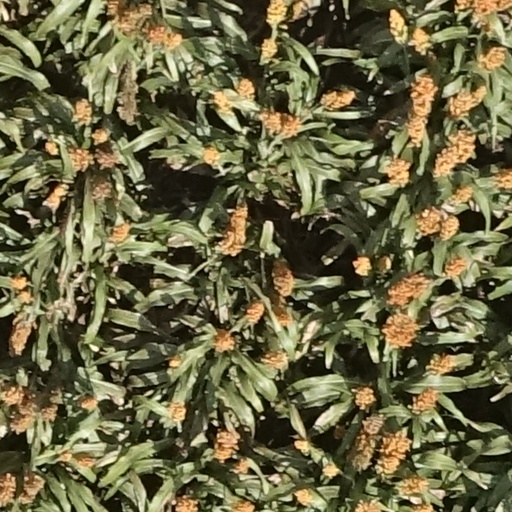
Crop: sorghum